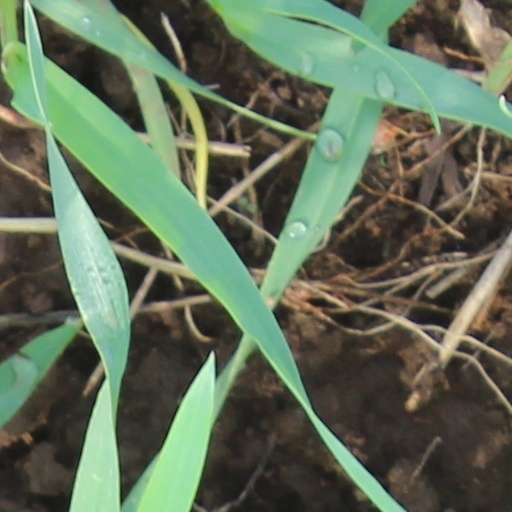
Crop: wheat